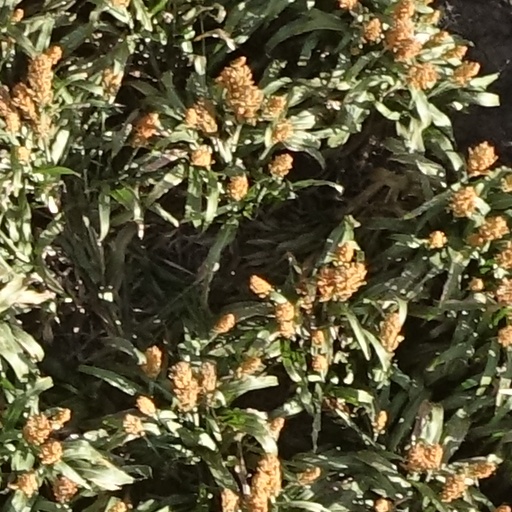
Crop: sorghum